Inno delle nazioni

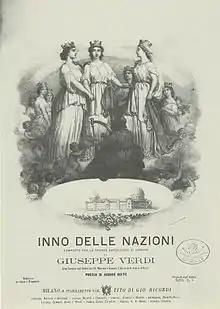
Cover of first edition of the vocal score of the hymn (design by Alessandro or Robert Focosi)

(Hymn of the nations), a cantata in a single movement, is one of only two secular choral works composed by Giuseppe Verdi. This Hymn incorporates "God Save the King", "La Marseillaise", and "Il Canto degli Italiani". It was the first collaboration between the composer and Arrigo Boito, who, much later, would revise the libretto of "Simon Boccanegra" and write the original libretti of "Otello" and "Falstaff".